Federico Castelluccio

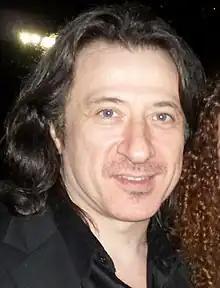
Castelluccio in 2011

Federico Castelluccio (born April 29, 1964) is an American actor. He is best known for his role as Furio Giunta on the HBO series "The Sopranos".